Don Felder

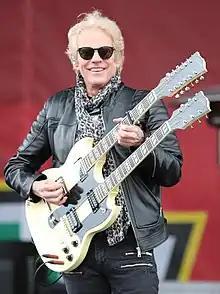
Felder in 2023

Donald William Felder (born September 21, 1947) is an American musician who was the lead guitarist of the rock band Eagles from 1974 to 2001. He is known for co-writing several of the band's songs, most notably "Hotel California". Felder was inducted into the Rock and Roll Hall of Fame in 1998 with the Eagles and was inducted into the Musicians Hall of Fame and Museum in 2016.